Eticuera Creek

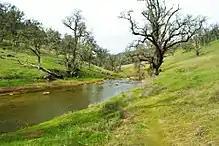
Normal flows in upper Eticuera Creek during a calm winter day

Eticuera Creek is one of four primary tributaries that drain into Lake Berryessa in northern Napa County, California. The other three are Pope Creek, Capell Creek, and Putah Creek.